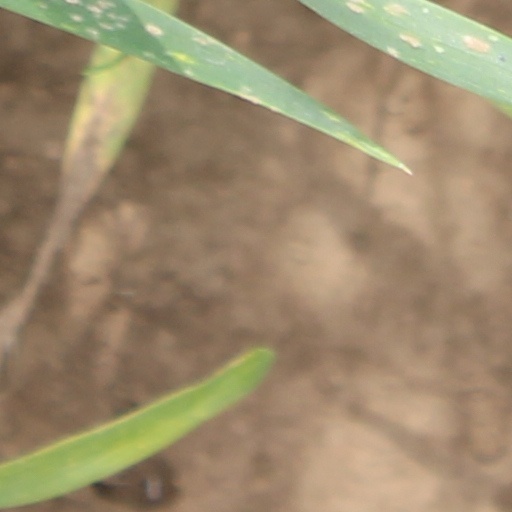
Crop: wheat